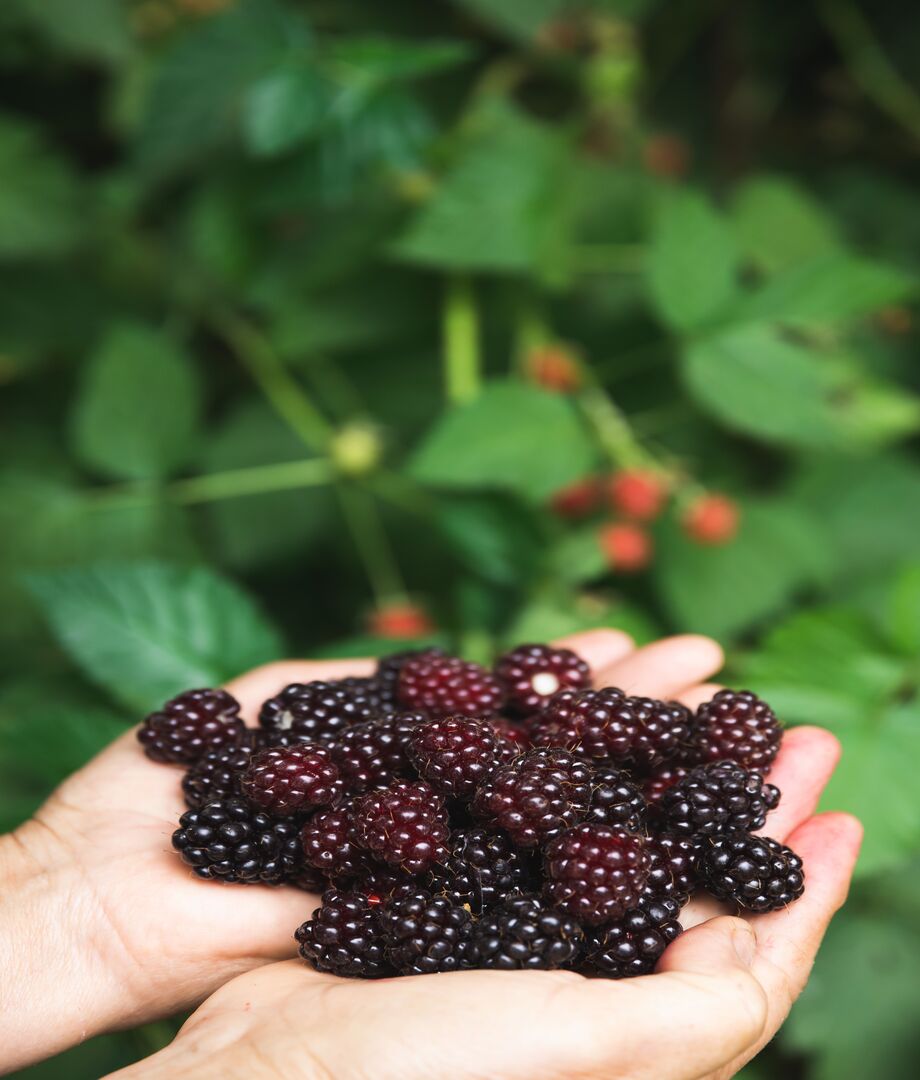
Label: blackberry